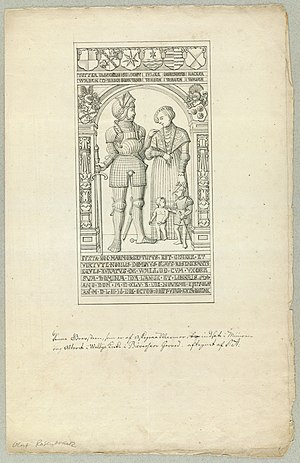
Ide Munk
Gravsten over Oluf Rosenkrantz, †1545, med hustru Ide Lange og datteren Karen, †1553, Valløby Kirke
Ide Munk var en dansk adelsdame og godsbesidder, datter af Mogens Olufsen Munk, og blev i en meget ung alder den 7. februar 1529 gift den omkring 40 år gamle herr Oluf Nielsen Rosenkrantz til Vallø. De fik tre døtre, heriblandt Mette Rosenkrantz.